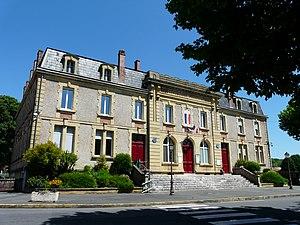
La mairie de Lalinde, Dordogne, France.
Lalinde est une commune française située dans le département de la Dordogne, en région Nouvelle-Aquitaine. De 1790 à 2015, la commune a été le chef-lieu du canton de Lalinde, puis depuis 2015, son bureau centralisateur.